Hemostat

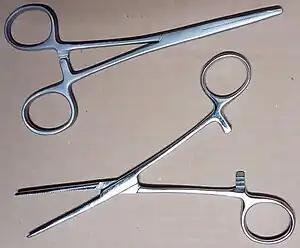
Hemostats

A hemostat (also called a hemostatic clamp; arterial forceps; and pean, after Jules-Émile Péan) is a tool used to control bleeding during surgery. Similar in design to both pliers and scissors, it is used to clamp exposed blood vessels shut.